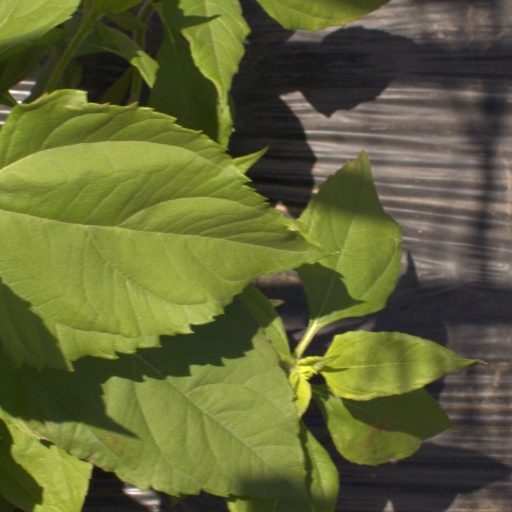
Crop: Jerusalem artichoke